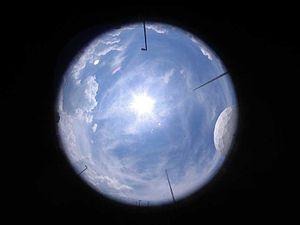
Une caméra grand angle du ciel est un appareil photographique spécialement conçu pour la météorologie. Il peut utiliser un objectif fisheye extrêmement grand pointé vers le zénith pour obtenir une vue hémisphérique du ciel ou un miroir concave pointé vers le ciel avec un appareil photographique à son foyer. Ce type de caméra peut être également utilisé pour l'étude de la canopée et le calcul de la radiation solaire arrivant au sol pour la micrométéorologie urbaine.